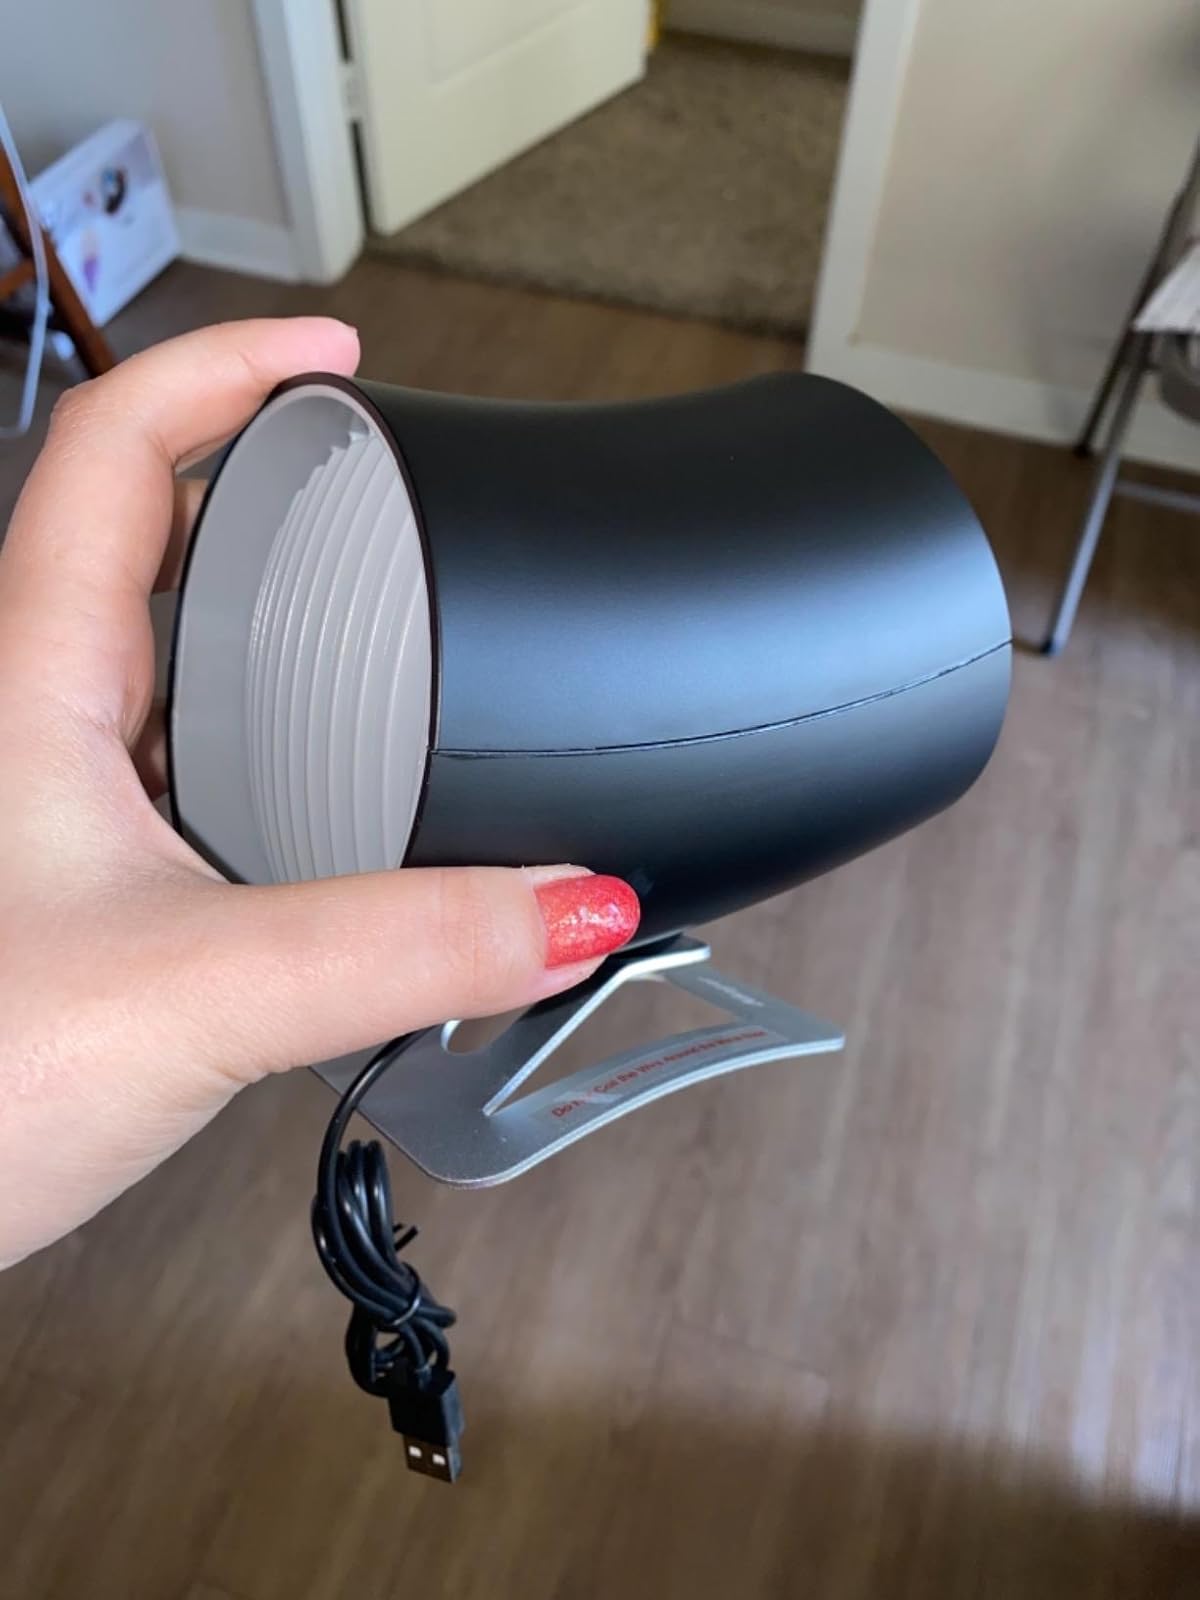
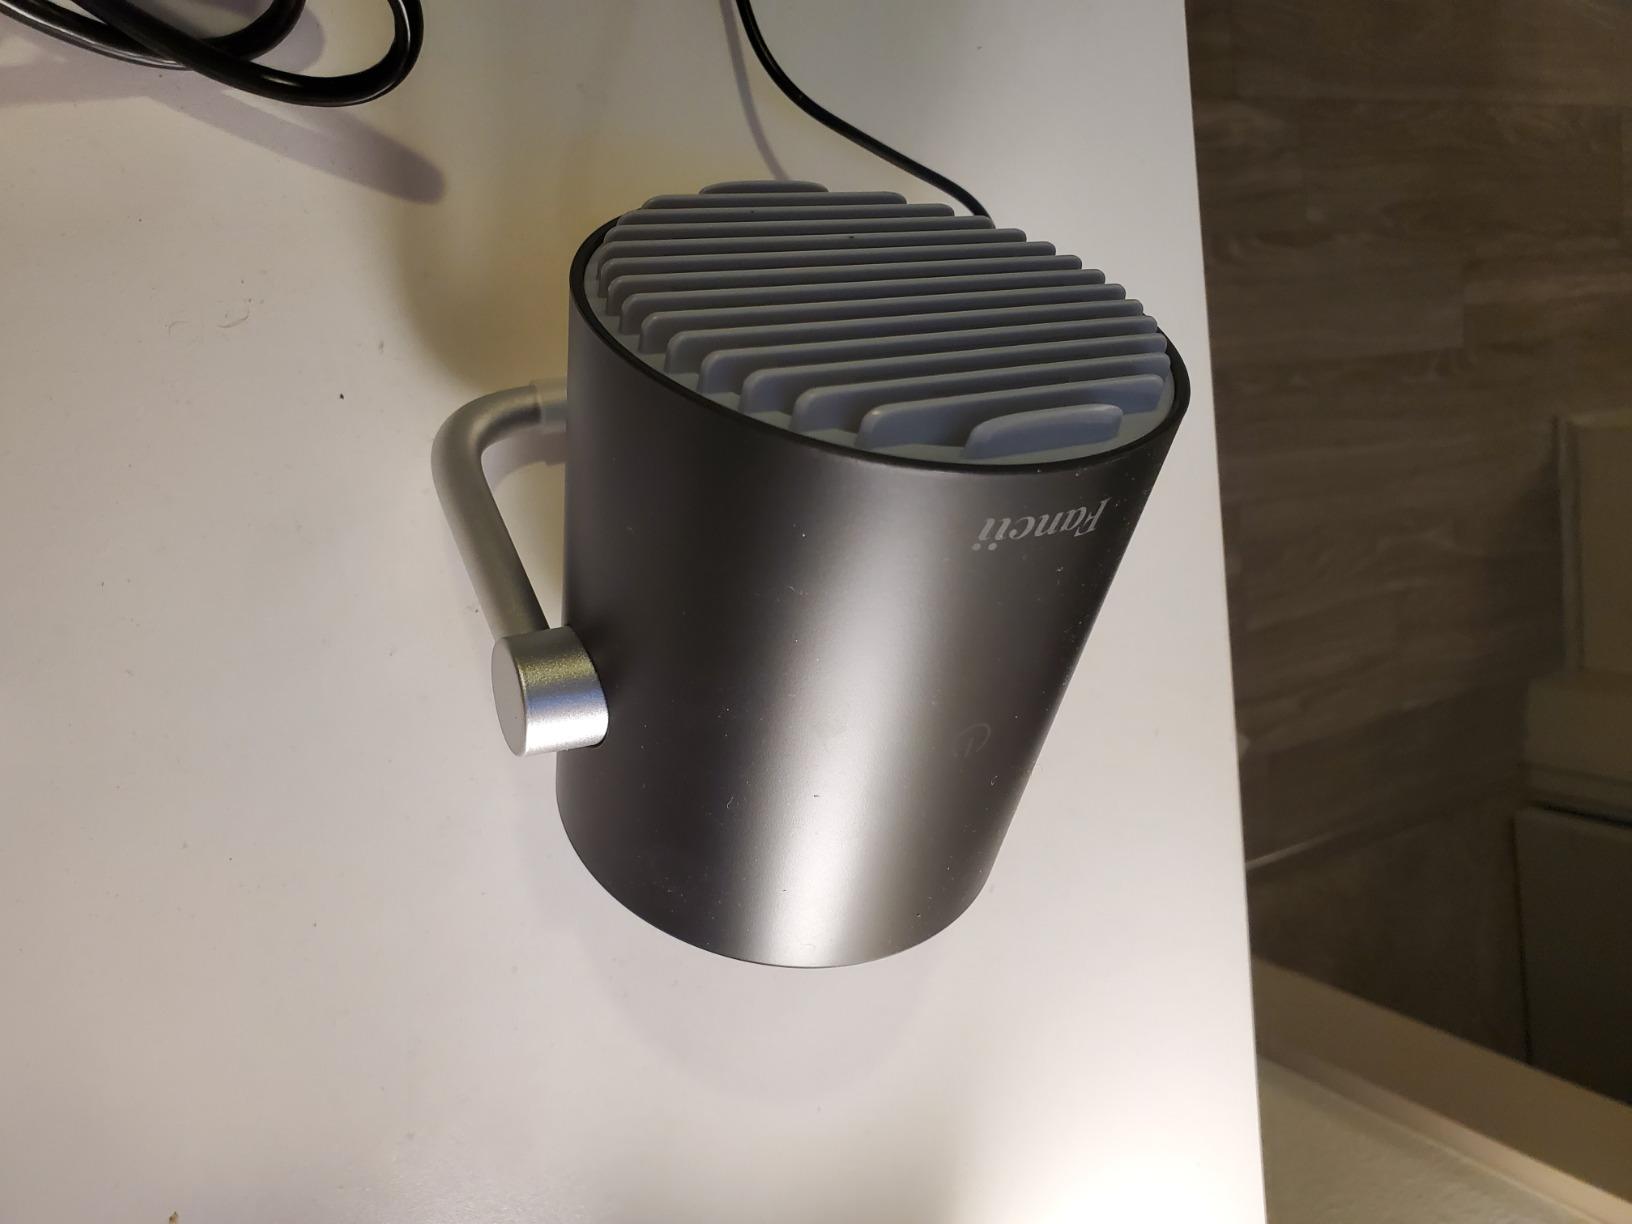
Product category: fan
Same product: no